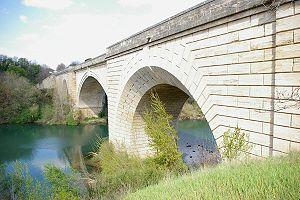
Pont de Gignac sur l'Hérault, France.
Le pont de Gignac est un pont du XVIIIᵉ siècle permettant au CD619, ancienne RN109, de franchir l'Hérault à Gignac, dans le département de l'Hérault.